Roxtec

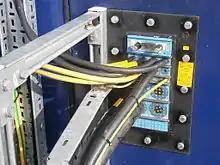
ATEX Ex approved Roxtec seals

Roxtec's work in the Original Equipment Manufacturing sector covers cabinets, generators and turbines, robotics, rolling stock, trackside equipment and vehicles. Roxtec seals are used to protect electrical communications and power links on Bombardier Electrostar trains, safeguarding more than 200 train carriages on London's rail network. For this application, Bombardier required a lightweight, compact and fire-resistant seal.